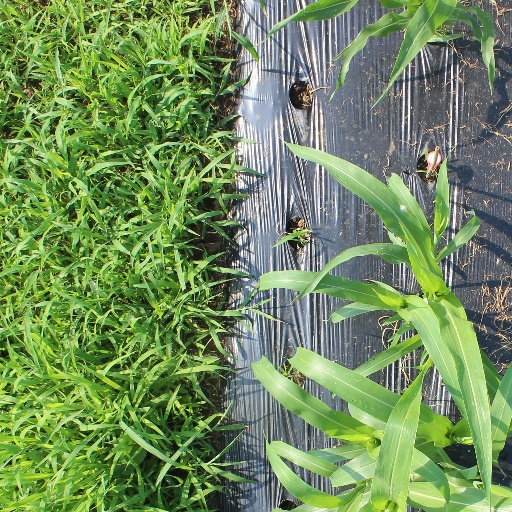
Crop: sorghum